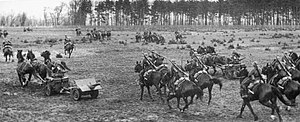
Slaget ved Bzura
Polsk kavaleri i Slaget ved Bzura.
Slaget ved Bzura, også betegnet slaget ved Kutno var et slag under felttoget i Polen i 1939, hvor tyskerne invaderede Polen, hvilket blev begyndelsen på 2. verdenskrig. Slaget stod mellem tyske og polske styrker ved floden Bzura nær byen Kutno, og det sluttede med, at tyskerne sejrede, idet de omringede polakkerne, der til sidst løb tør for ammunition og mad.